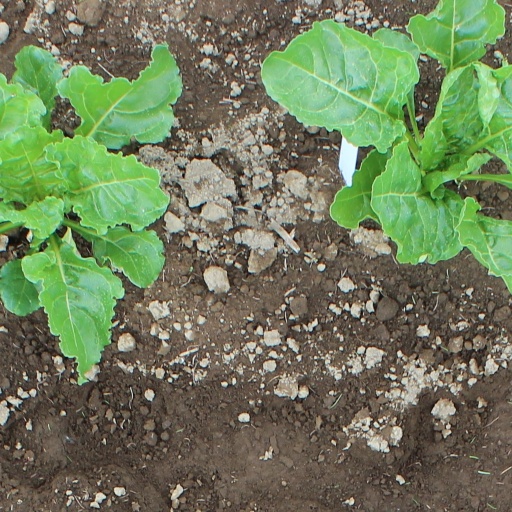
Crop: sugar beet